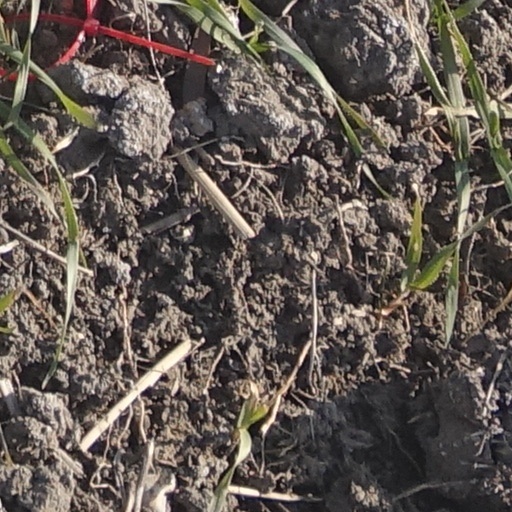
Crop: wheat